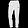
Label: Trouser